142nd Field Artillery Regiment

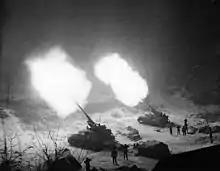
A pair of M-40 155 mm Gun Motor Carriages of Battery B, 937th Field Artillery Battalion, from Paris Arkansas, providing fire support to U.S. Army 25th Infantry Division, Munema, Korea, 26 November 1951

In the summer of 1918, the need for replacements for the divisions already engaged in combat drove the army to offer the enlisted soldiers of the 39th Division the choice to volunteer to deploy early or to remain in training with the Division. Many soldiers, concerned that they might miss the opportunity to prove themselves in combat, volunteered; thus, June 1918 marked the arrival in France of twenty percent of the enlisted personnel of the 142nd Field Artillery. The number of volunteers had been limited to not more than twenty per cent of each organization, and the officers could not accompany their troops, but had to remain at Camp Beauregard with the remainder of the division still in training. At Camp Beauregard, the division was brought to full strength by the arrival of troops from Camp Zachary Taylor (men from the states of Ohio, Illinois, and Kentucky.)